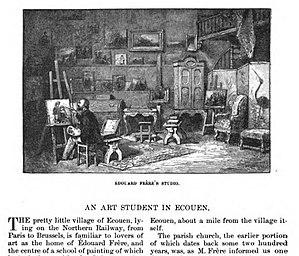
Pierre-Édouard Frère, né le 10 janvier 1819 à Paris et mort le 23 mai 1886 à Écouen, est un peintre et graveur lithographe français, spécialisé dans les scènes de genre de la vie quotidienne représentant des enfants des milieux ruraux, qui furent très populaires notamment dans les pays anglo-saxons. La fondation de la colonie de peintres d'Écouen lui est attribuée.